Kerala model

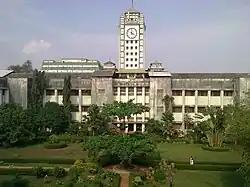
Calicut Medical College in Kozhikode. Kerala has around 9,491 government and private medical institutions in the state, with a Population Bed ratio of 879, one of the highest in the country.

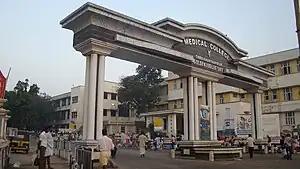
Government Medical College, Thiruvananthapuram. Founded in 1951, it is the oldest Medical College in Kerala and one of the largest tertiary care hospitals in the state. During the 1950s Asian flu pandemic, it was the principal institute to isolate and research the virus.

Kerala's improved public health relative to other Indian states and countries with similar economic circumstances is founded on a long history of successful health-focused policies.